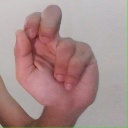
अक्षर: ढ